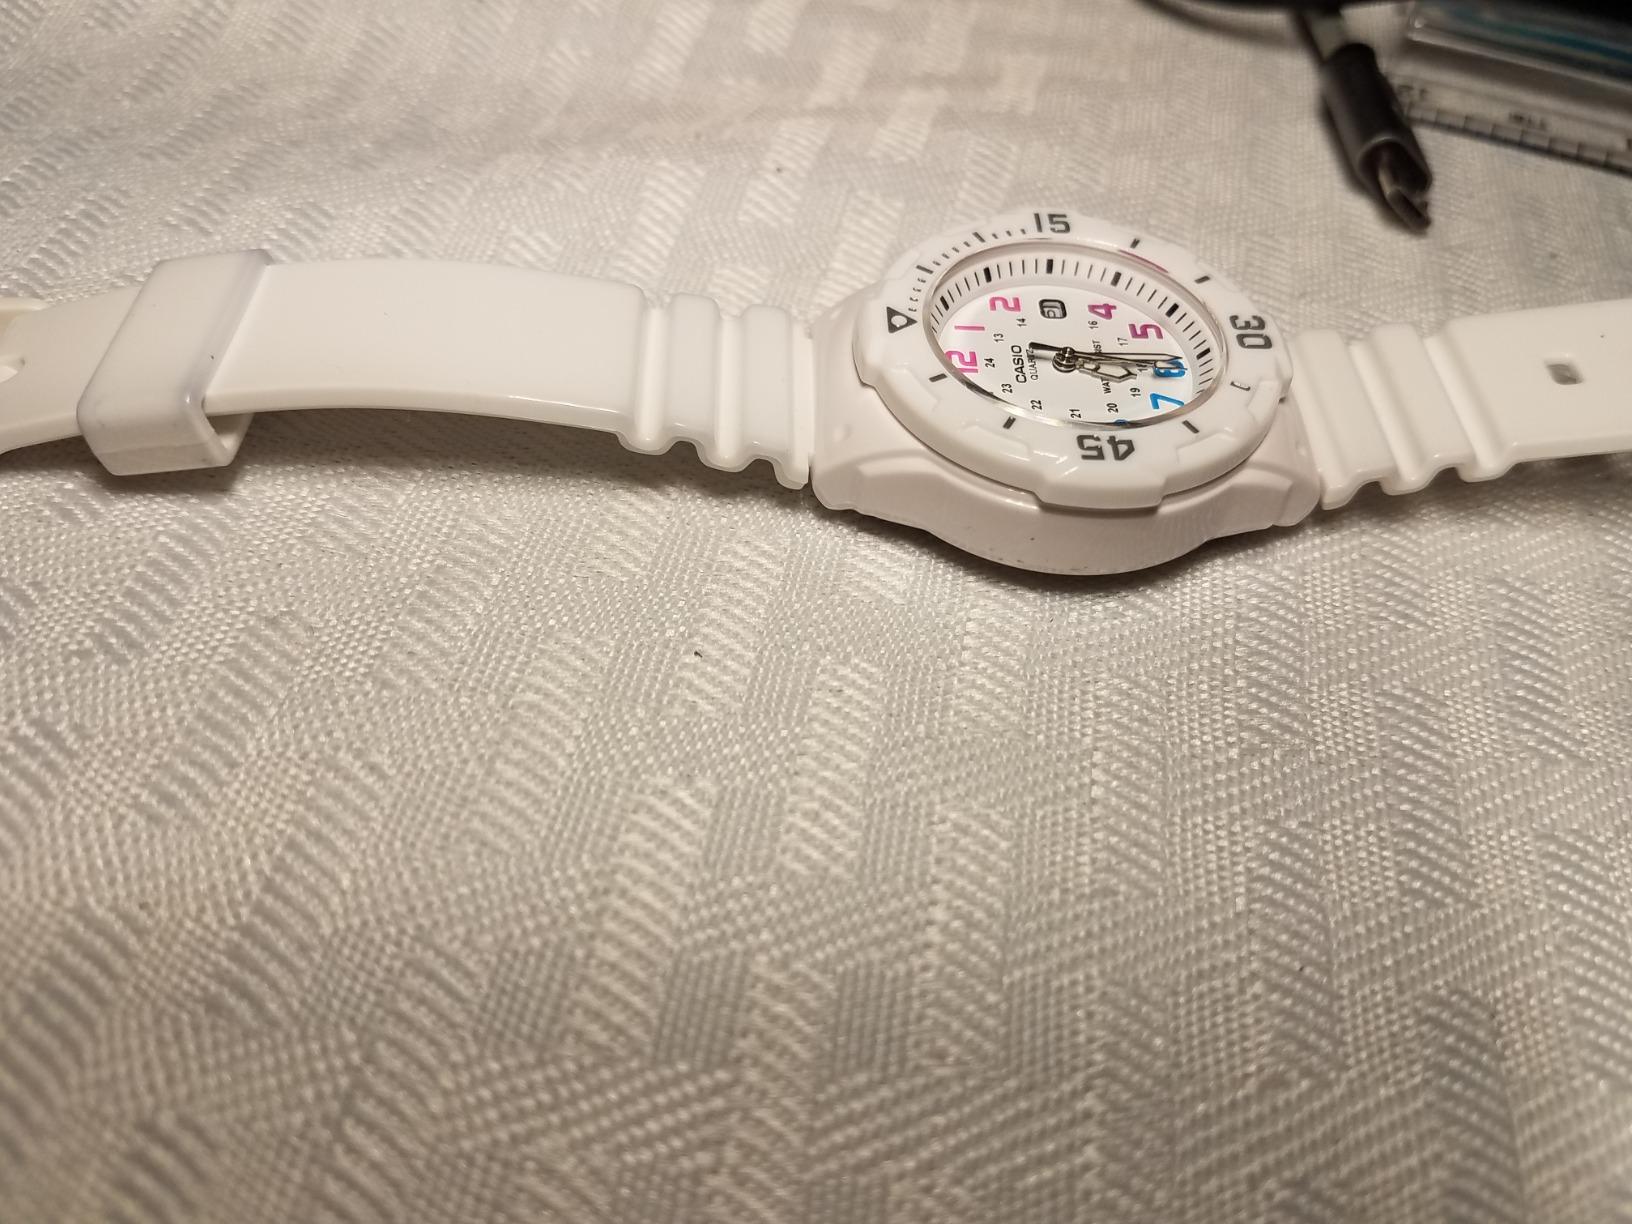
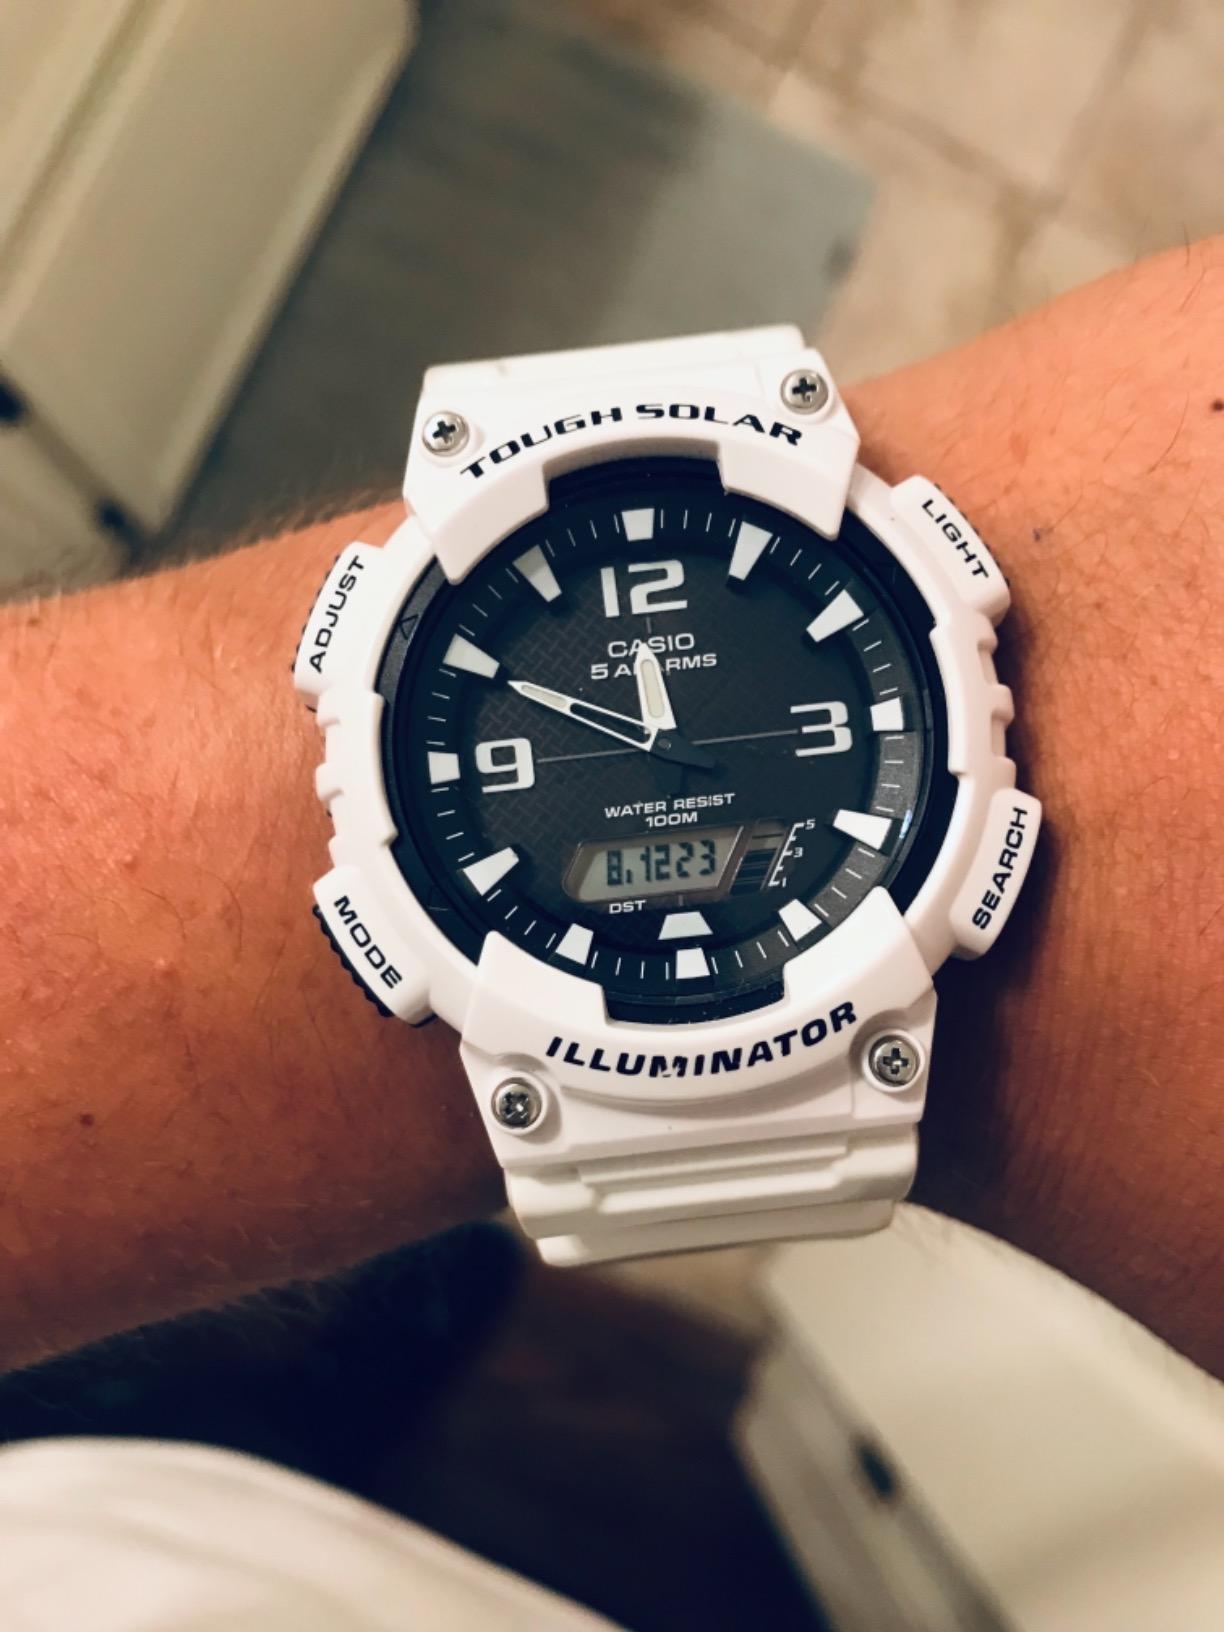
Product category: accessories_watch
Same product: no